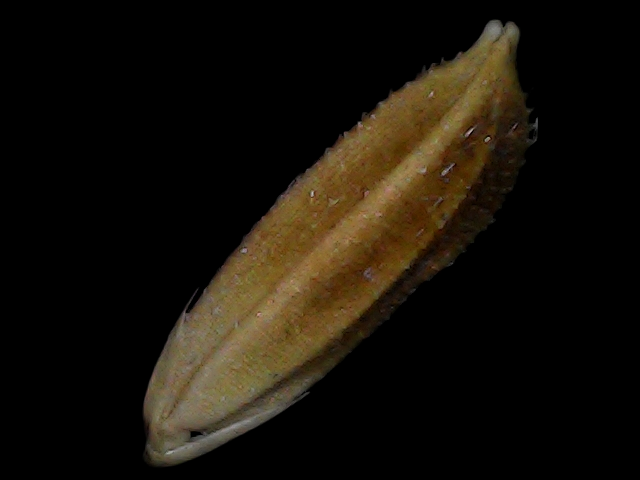
Rice variety: Bd56